The Well (1951 film)

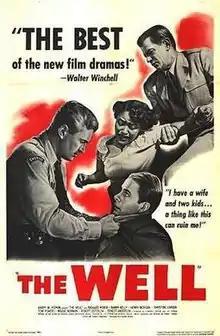
Theatrical release poster

The Well is a 1951 American drama film directed by Leo C. Popkin and Russell Rouse and starring Richard Rober and Maidie Norman. It tackles the issue of racial tensions and collective behavior. Produced on a modest budget with a cast that included some unknown actors, it was nominated for two Academy Awards, including Best Original Screenplay and Best Film Editing.